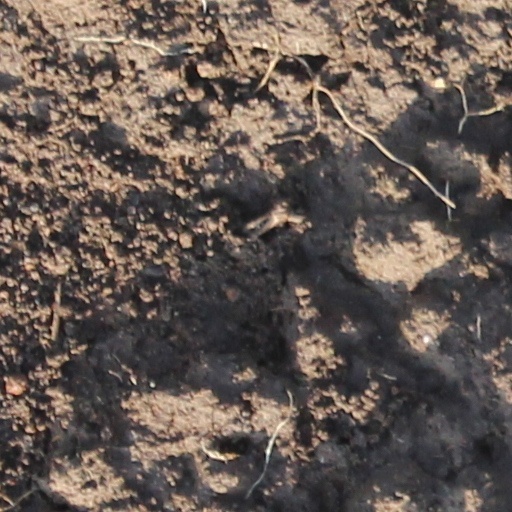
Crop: wheat